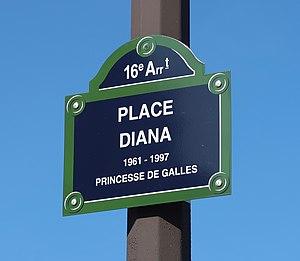
Plaque de la place Diana (Paris, 16e).
La place de l’Alma est une place des 8ᵉ et 16ᵉ arrondissements de Paris.
La place Diana est une voie située dans le quartier de Chaillot du 16ᵉ arrondissement de Paris.